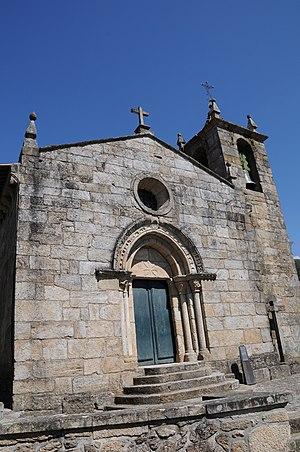
Chaviães est une ancienne freguesia portugaise du concelho de Melgaço, d'une superficie de 4.47 km² et avec 385 habitants. La paroisse a été dissoute par la réorganisation administrative de 2012/2013 puis intégrée à l'Union des Paroisses de Chaviães et Paços. La toponymie proviendrait de l'évolution de l'ancien nom d'origine romaine Flavianes ou Flavianus vers Chavianes, jusqu'à sa forme actuelle, ayant la signification "les portes de la muraille" ou "les portes de la ville".